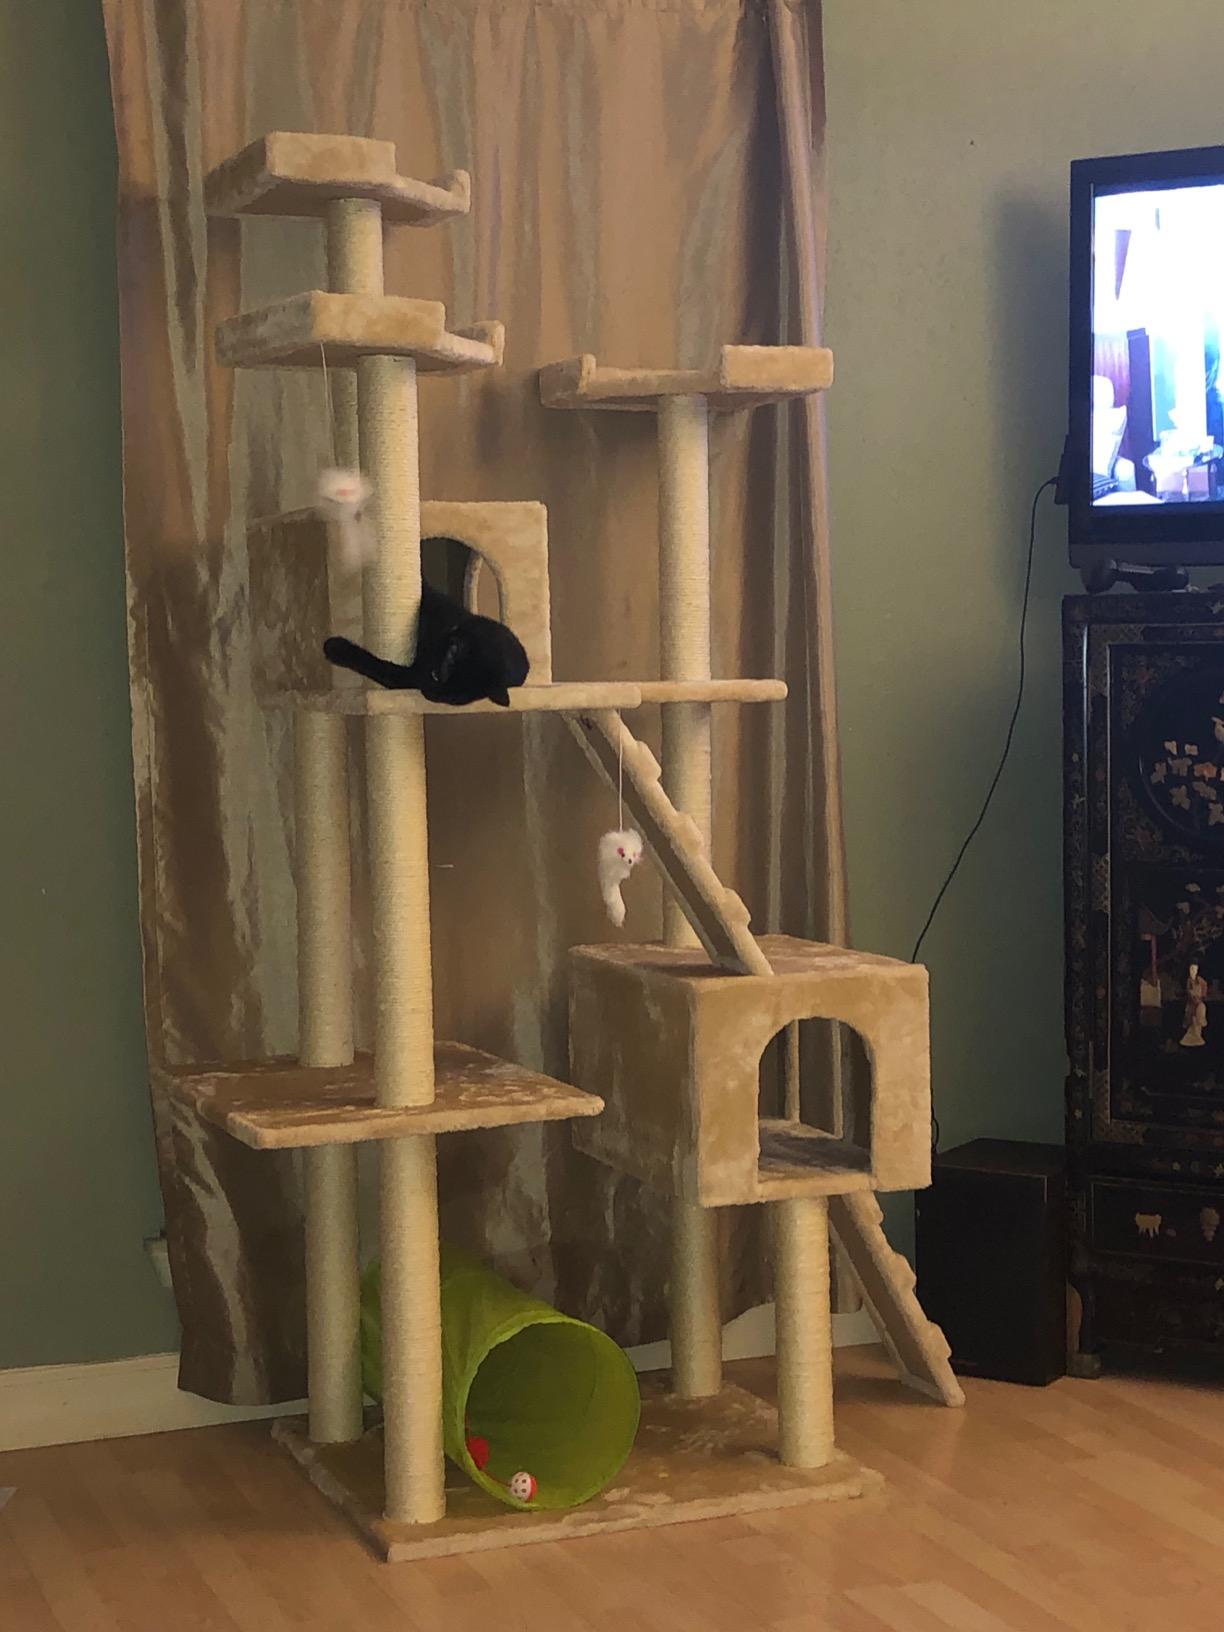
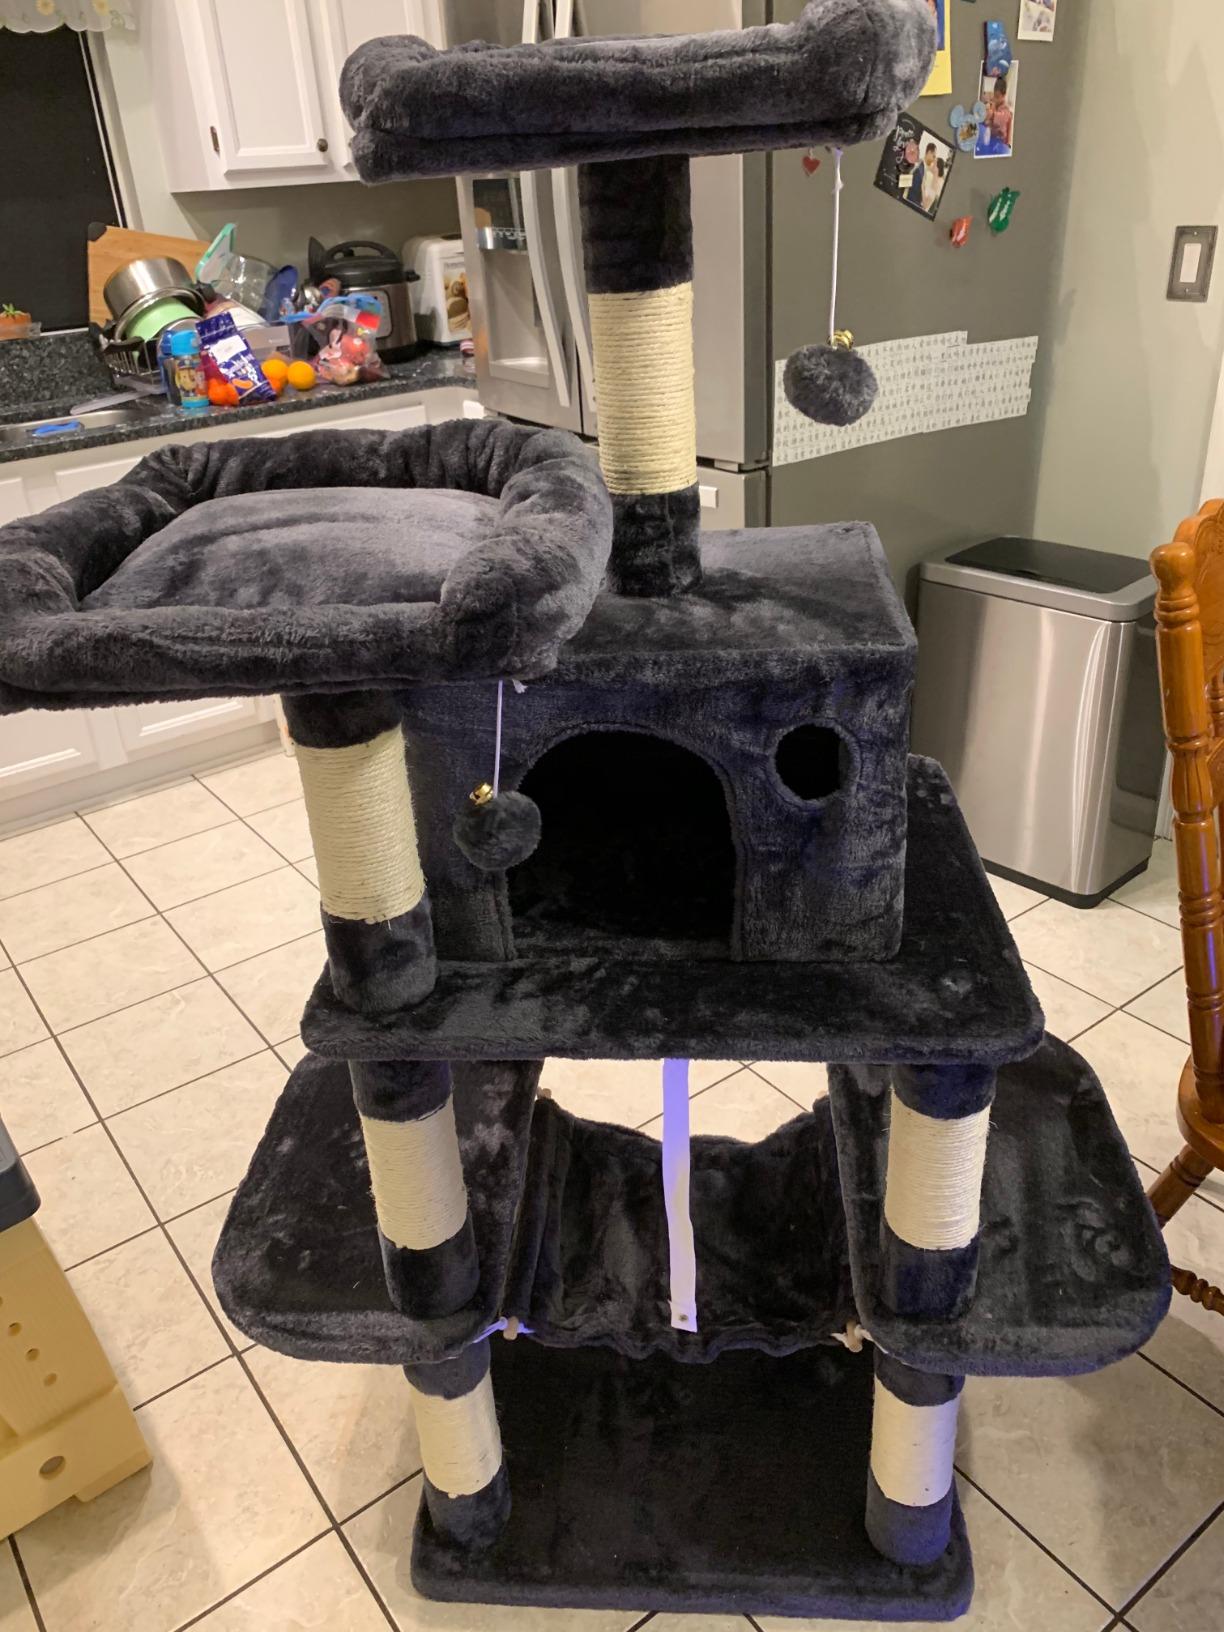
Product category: items_cat tree
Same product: no